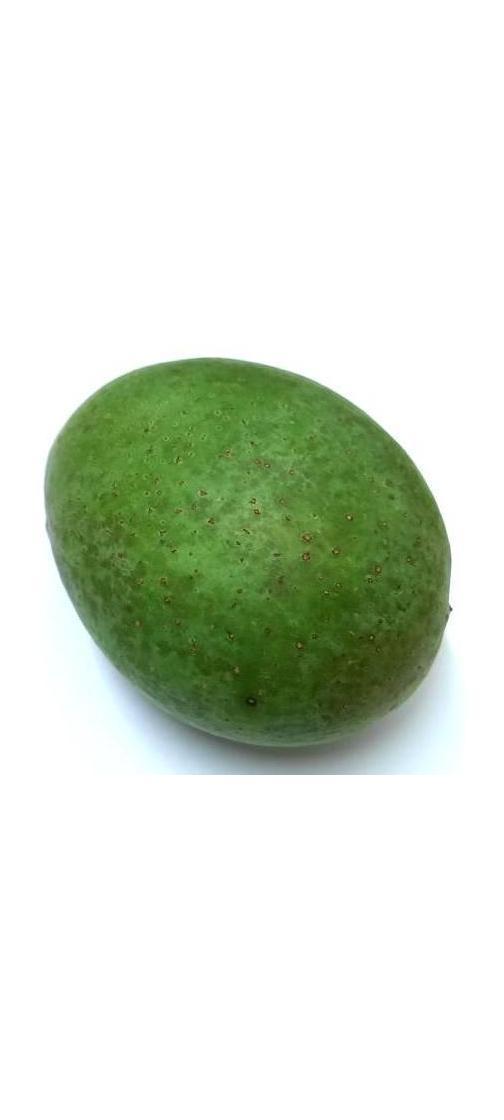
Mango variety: Ashshina Zhinuk